Bögü Qaghan

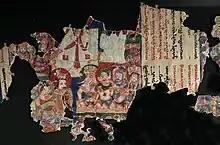
Conversion of Bögü Qaghan (759-780 CE) to Manicheism in 762 CE. 8th century Manichean manuscript (MIK 4979).

Bögü met 4 Manichaean priests, including one certain Ruixi (睿息) in Luoyang who was interested in their religion. He took them to Ordu-Baliq and converted to Manichaeism and declared it a state religion in 763. Using his influence, he posed as the protector of the Manicheans and asked Daizong to re-open Manichaean temples in the empire in 768. The emperor did not sympathize with the Manichaeans, but was forced to give permission in 771. His Manichean followers urged him to invade Tang China, following Daizong's death in 779. This prompted a coup-de-etat inside court led by Chief Minister Tun Baga Tarkhan, who was a zealous Tengriist and did not want any new war with the Tang. Bögü was murdered along with 2,000-3,000 of his supporters and relatives in 780.